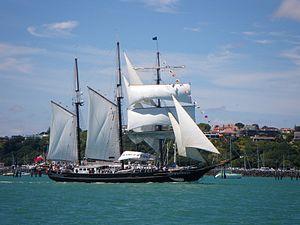
Le Spirit of New Zealand
Le Spirit of New Zealand est un trois-mâts goélette néo-zélandais servant de navire-école à l'association The Spirit of Adventure Trust d'Auckland en Nouvelle-Zélande.